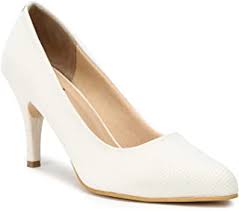
Label: Ballet Flat